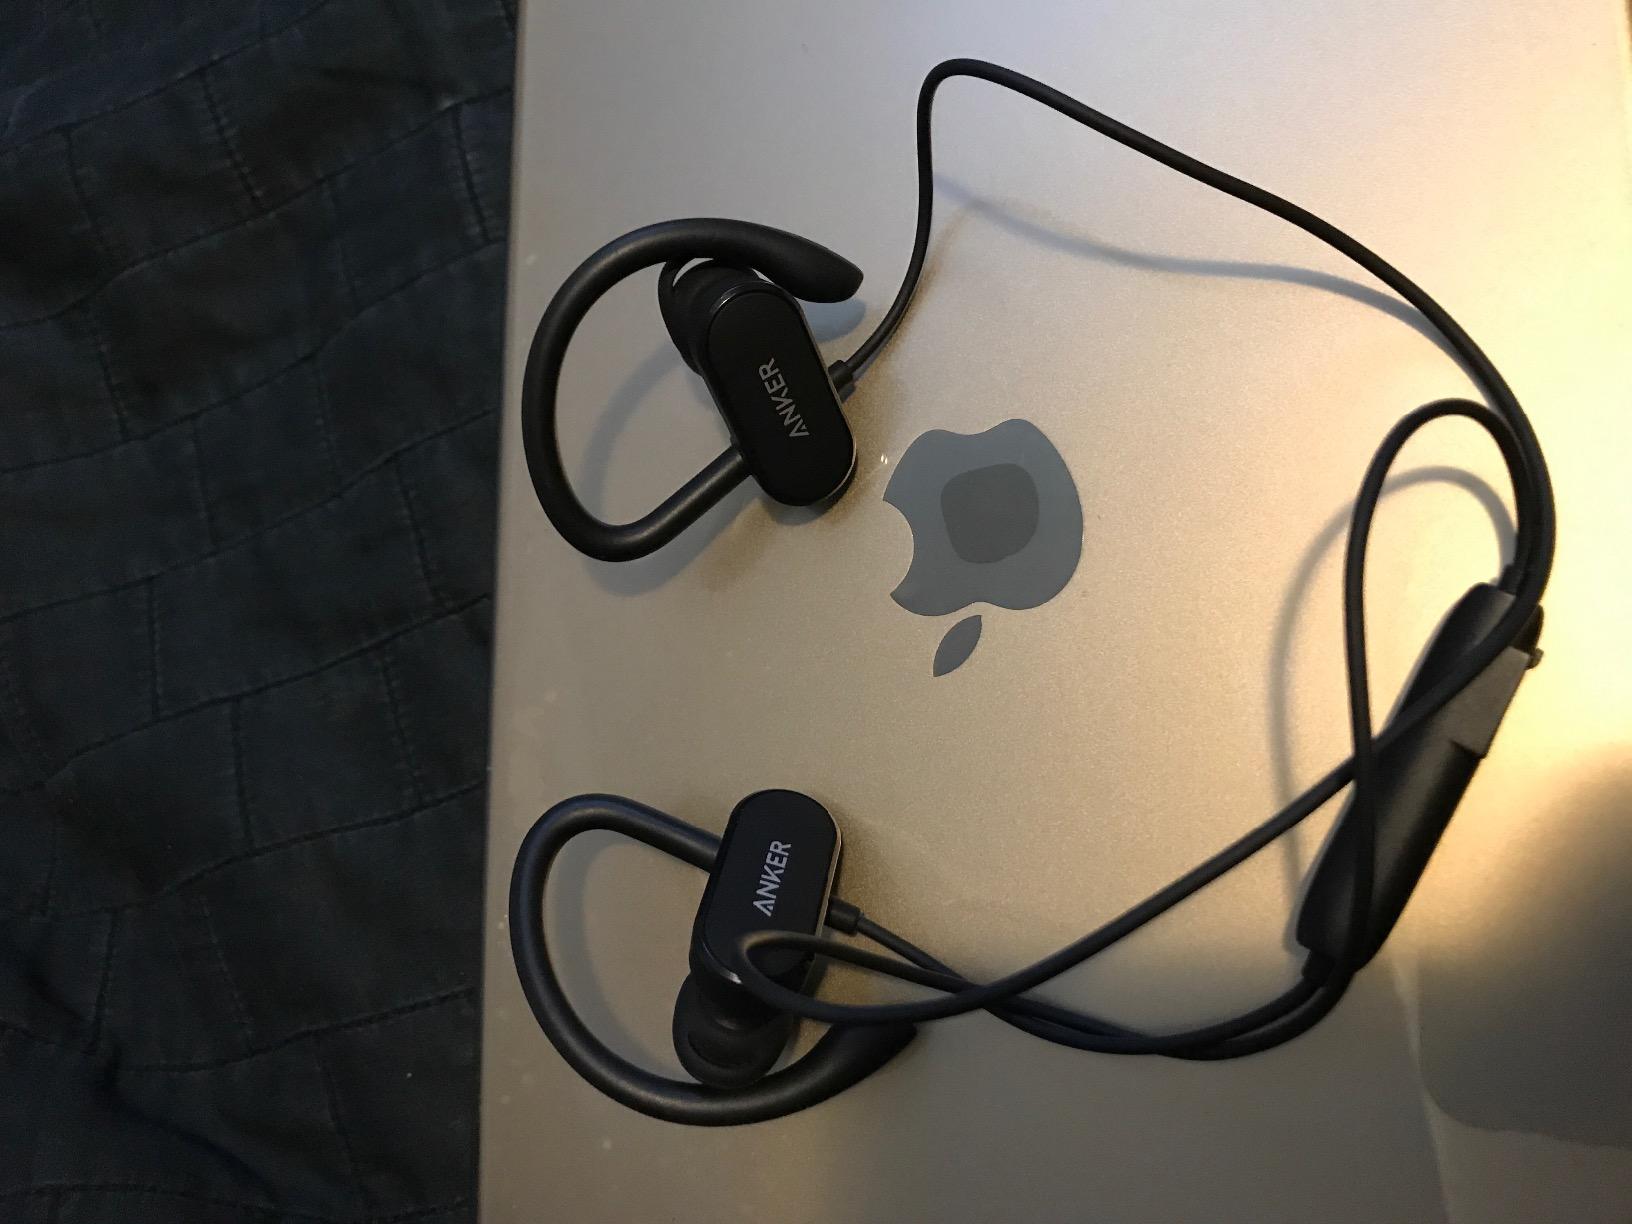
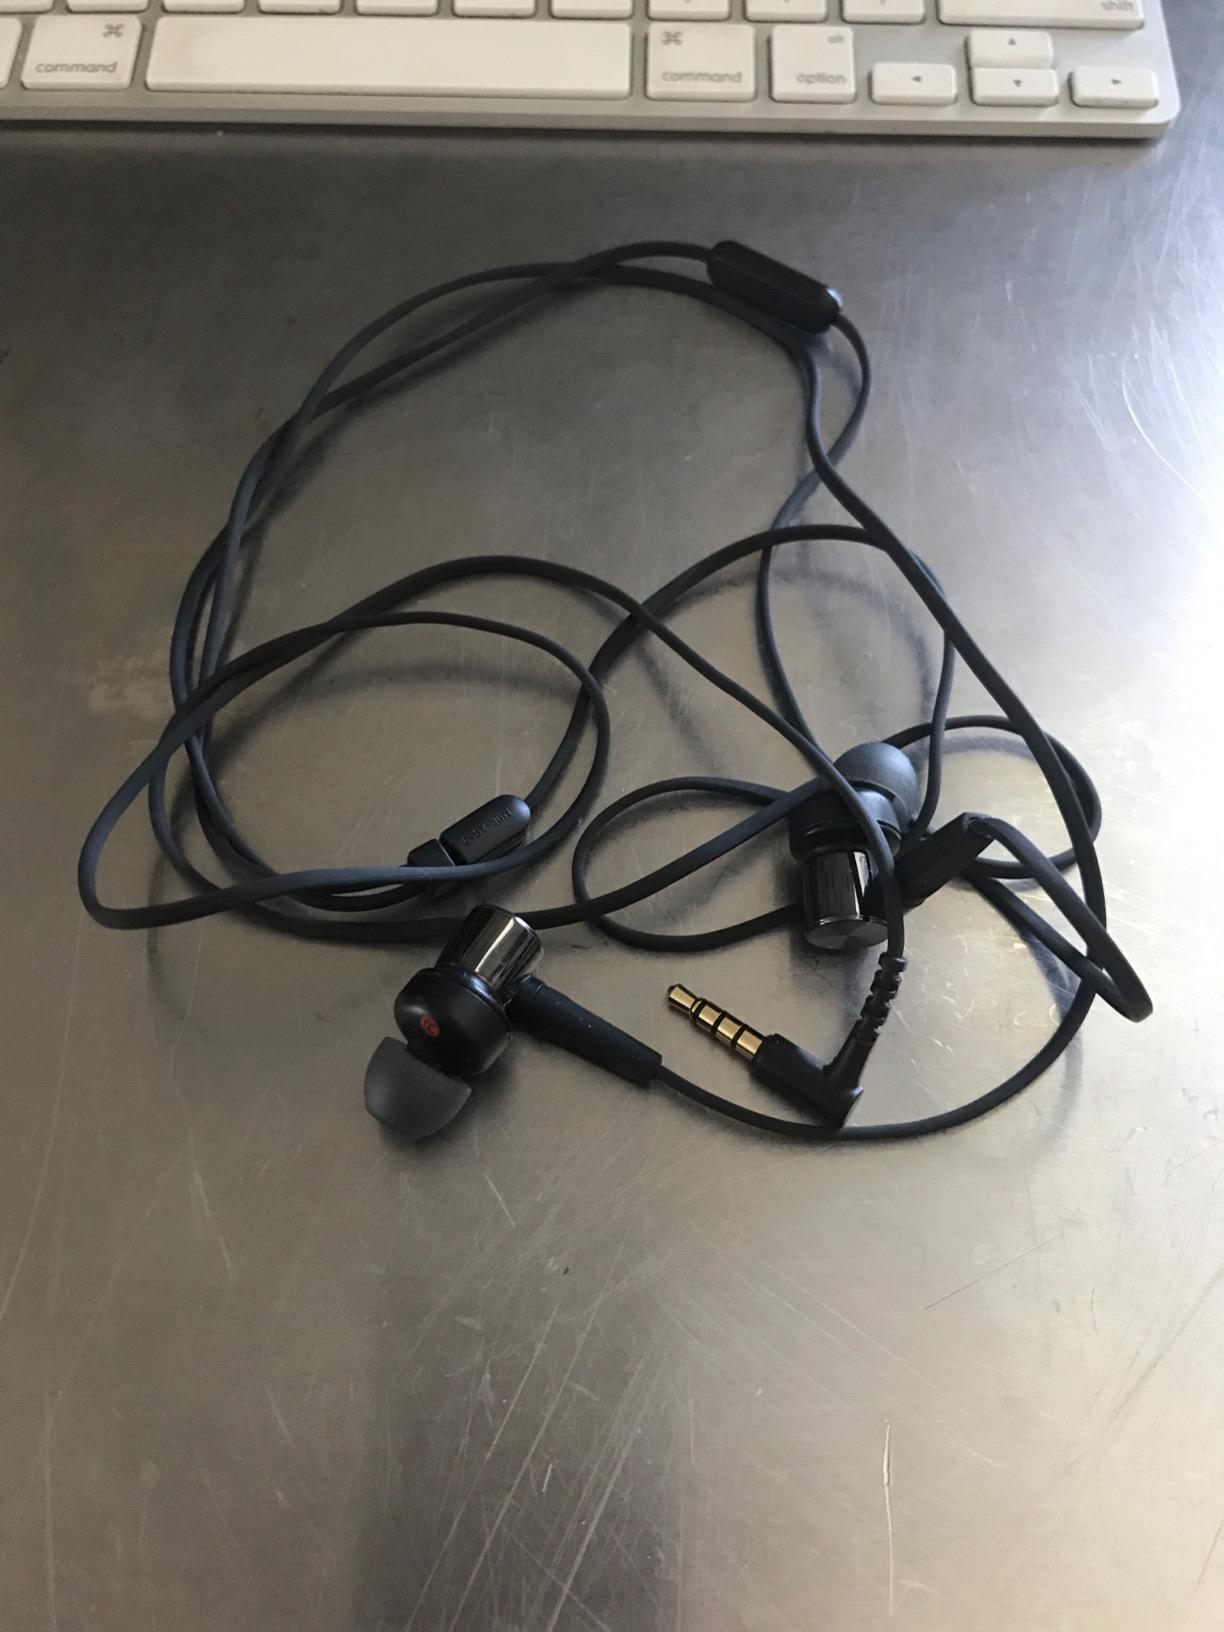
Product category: headphones
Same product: no